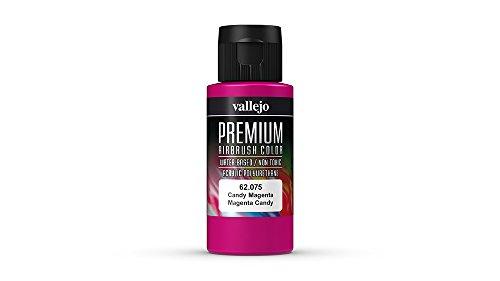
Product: Vallejo Color Candy Magenta Premium RC Colors
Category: Toys & Games | Hobbies | Hobby Building Tools & Hardware | Paints
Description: Great Condition.
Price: $8.99
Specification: ProductDimensions:2x2x6inches|ItemWeight:2.4ounces|ShippingWeight:3.2ounces(Viewshippingratesandpolicies)|DomesticShipping:ItemcanbeshippedwithinU.S.|InternationalShipping:ThisitemcanbeshippedtoselectcountriesoutsideoftheU.S.LearnMore|ShippingAdvisory:Thisitemmustbeshippedseparatelyfromotheritemsinyourorder.Additionalshippingchargeswillnotapply.|ASIN:B00A2UWEP2|Itemmodelnumber:VJ62075|Manufacturerrecommendedage:14-15years